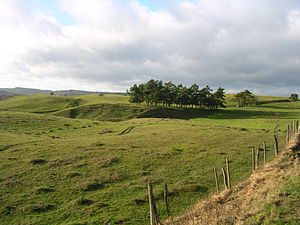
Brösarp
Udsigt over Brösarps backar.
Brösarp er et byområde med 700 indbyggere i Tomelilla kommun, Skåne län, Sverige. I udkanten af byen ligger Brösarps backar.